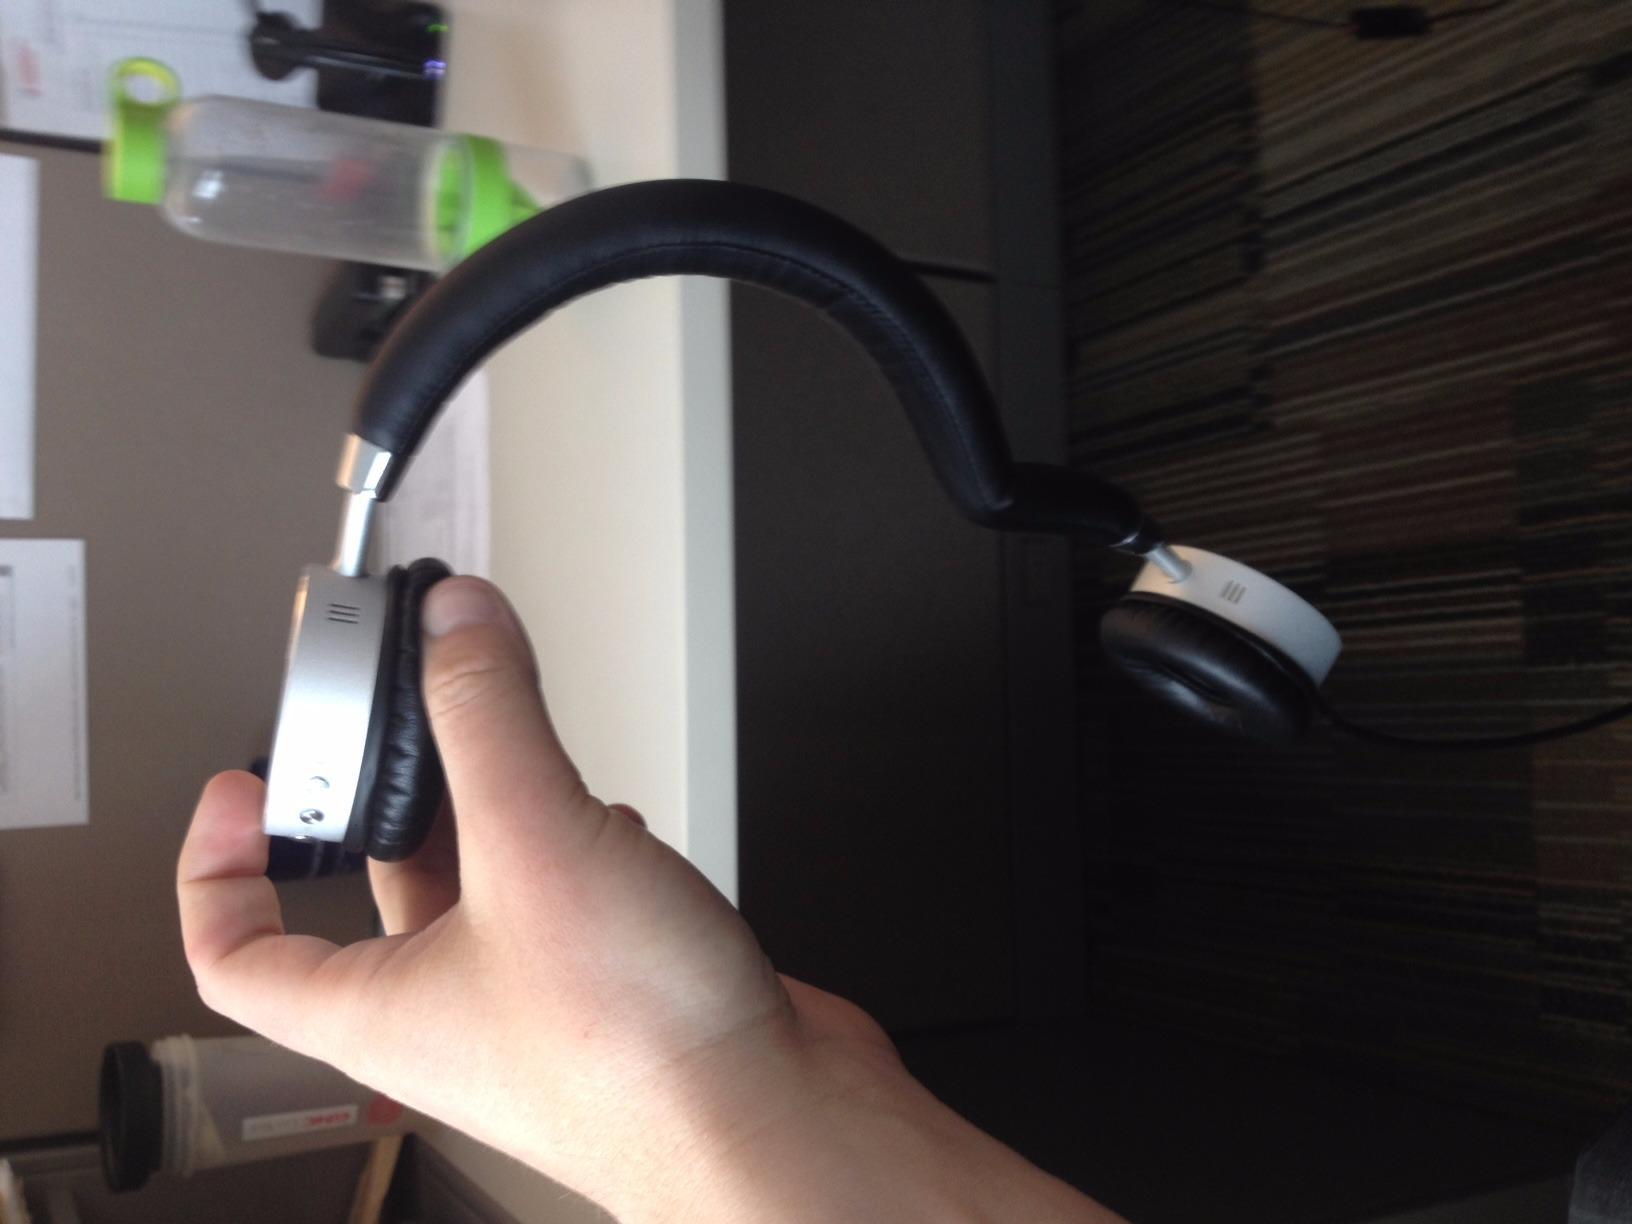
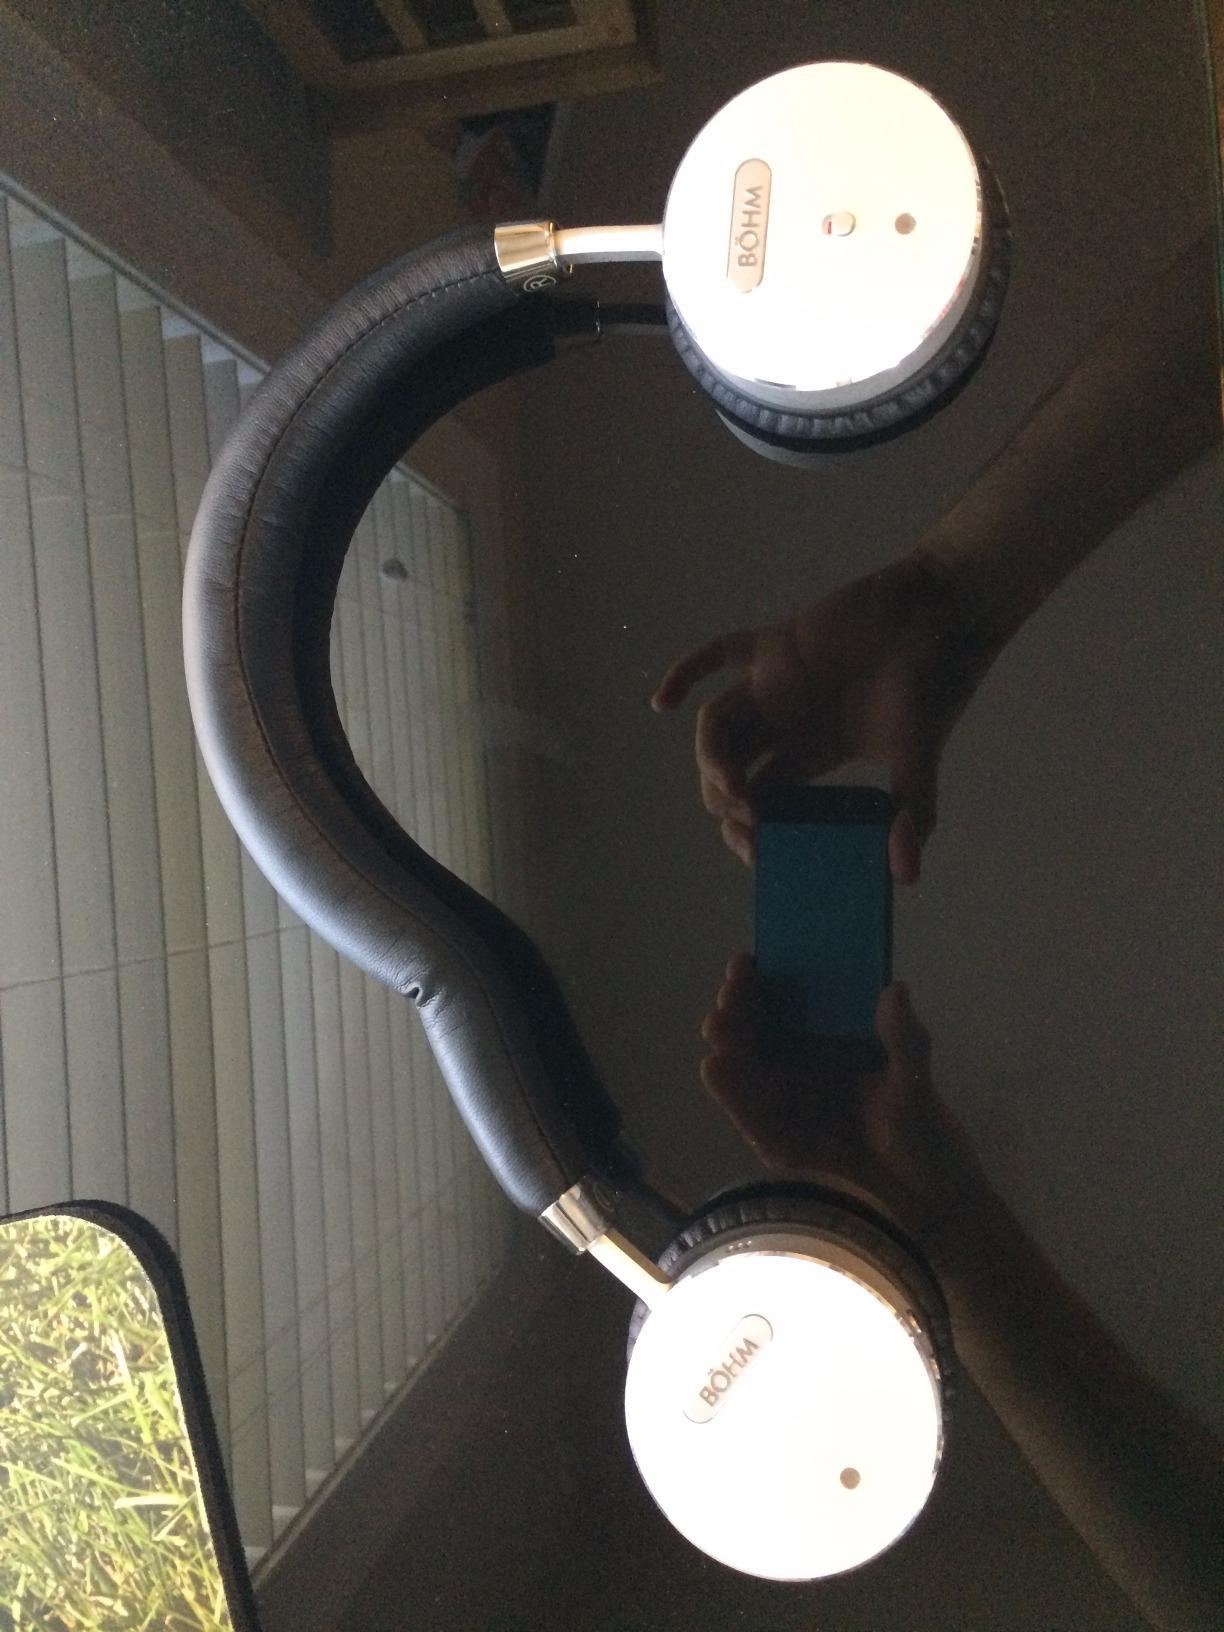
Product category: headphones
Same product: yes